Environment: real
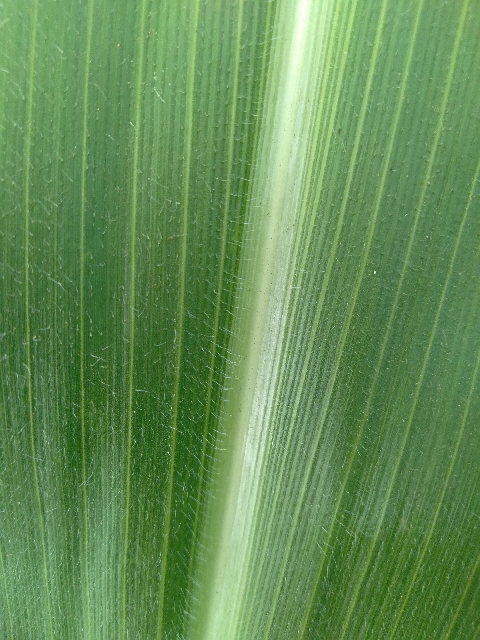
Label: healthy